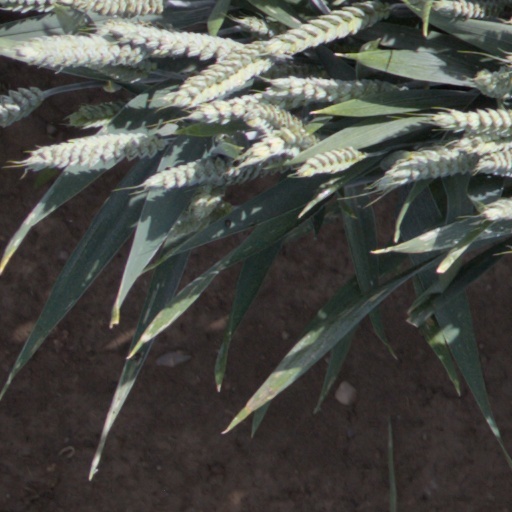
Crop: wheat